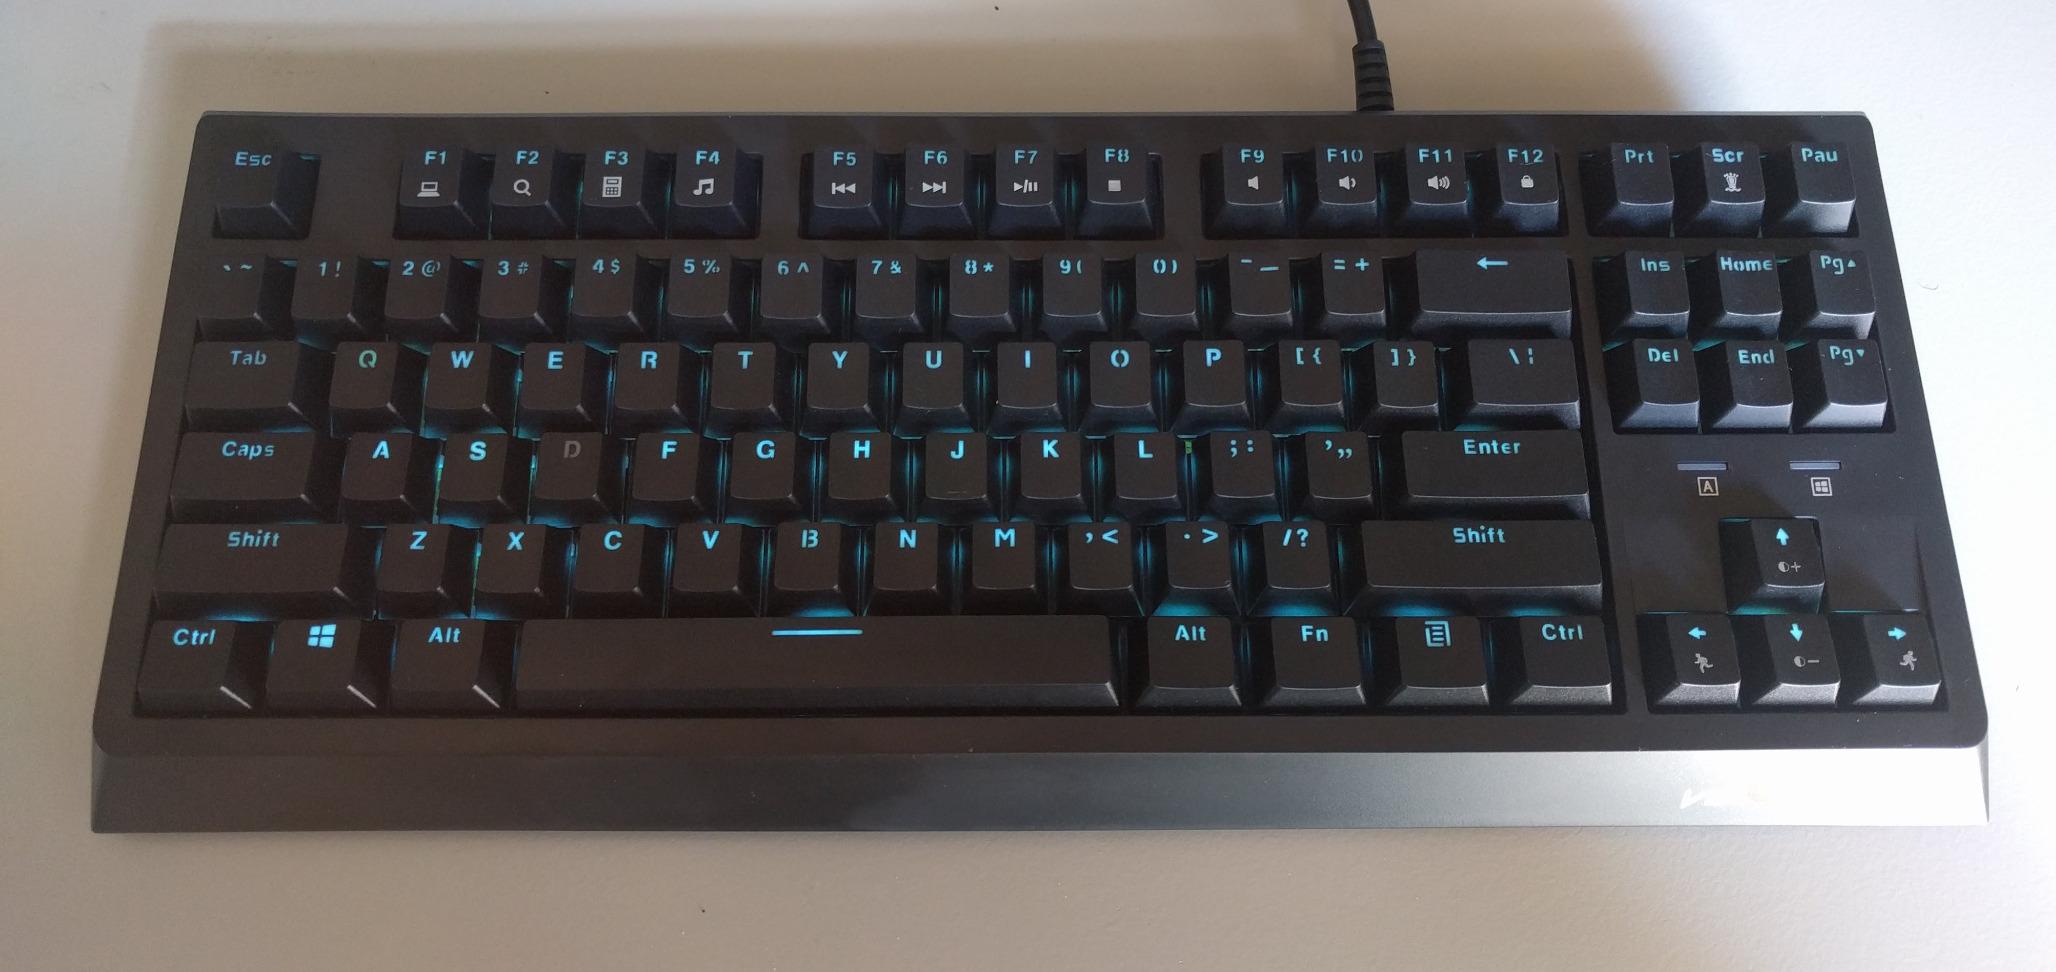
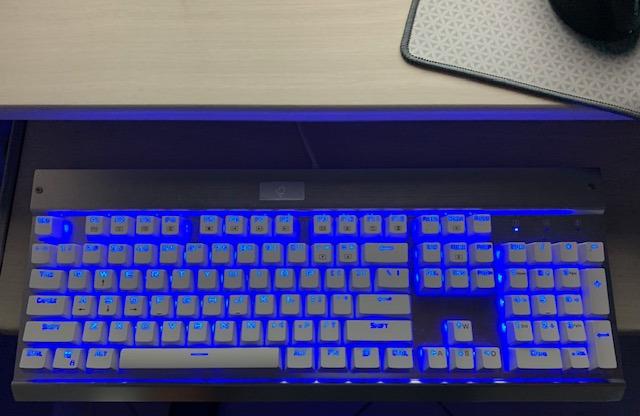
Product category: keyboard
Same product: no